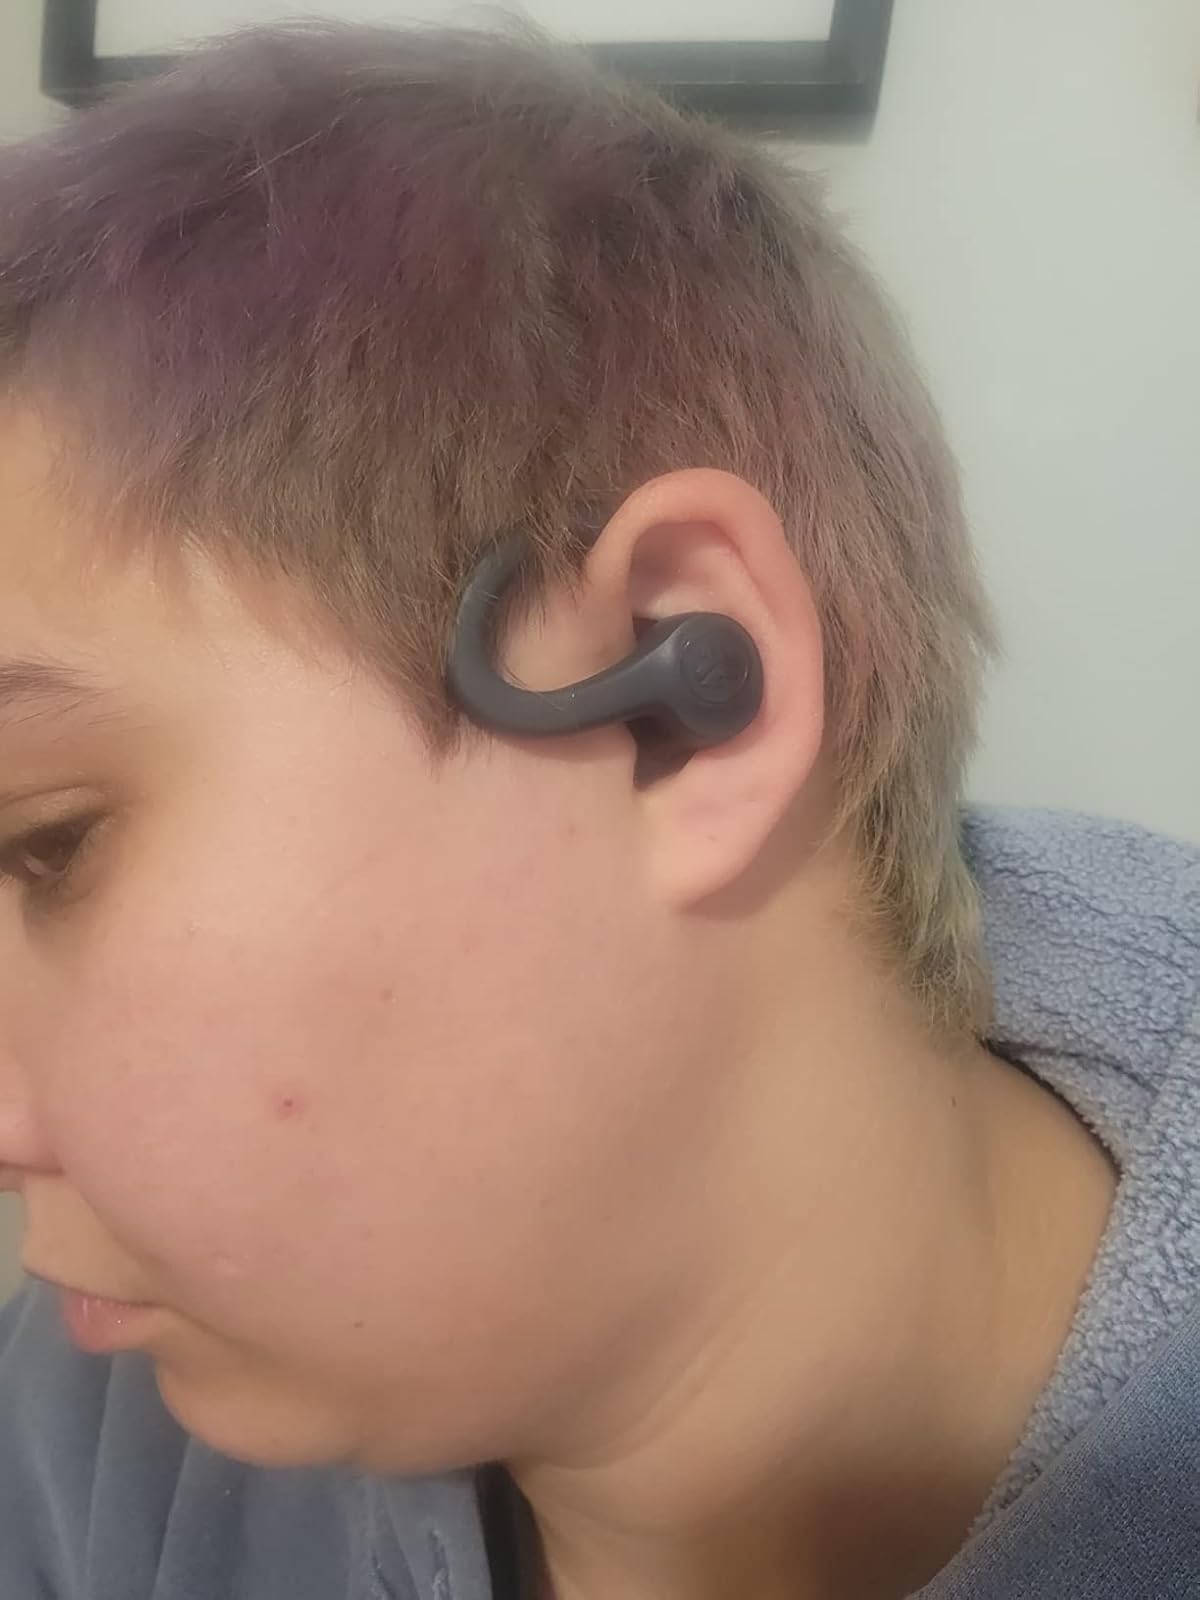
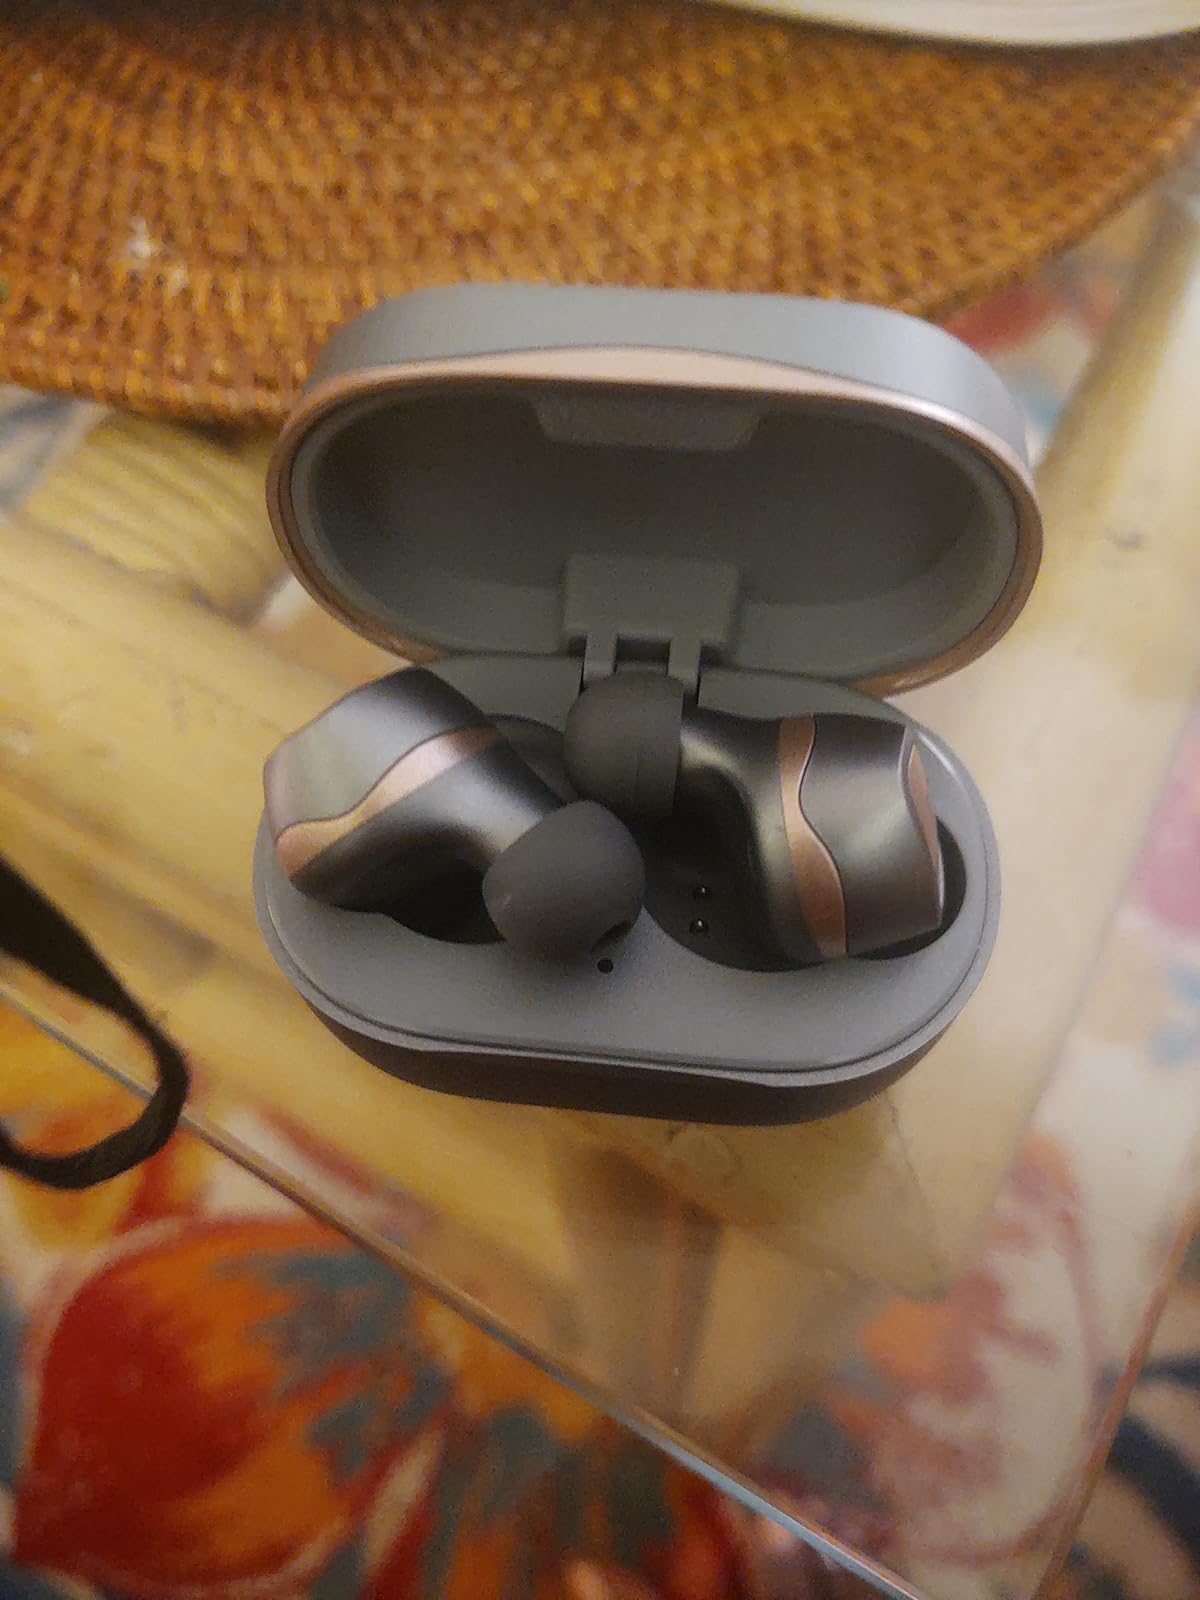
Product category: earbuds
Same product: no